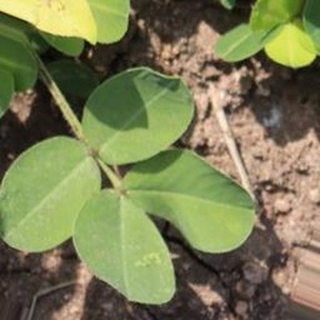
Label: groundnut_nutrition_deficiency